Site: brandenburg
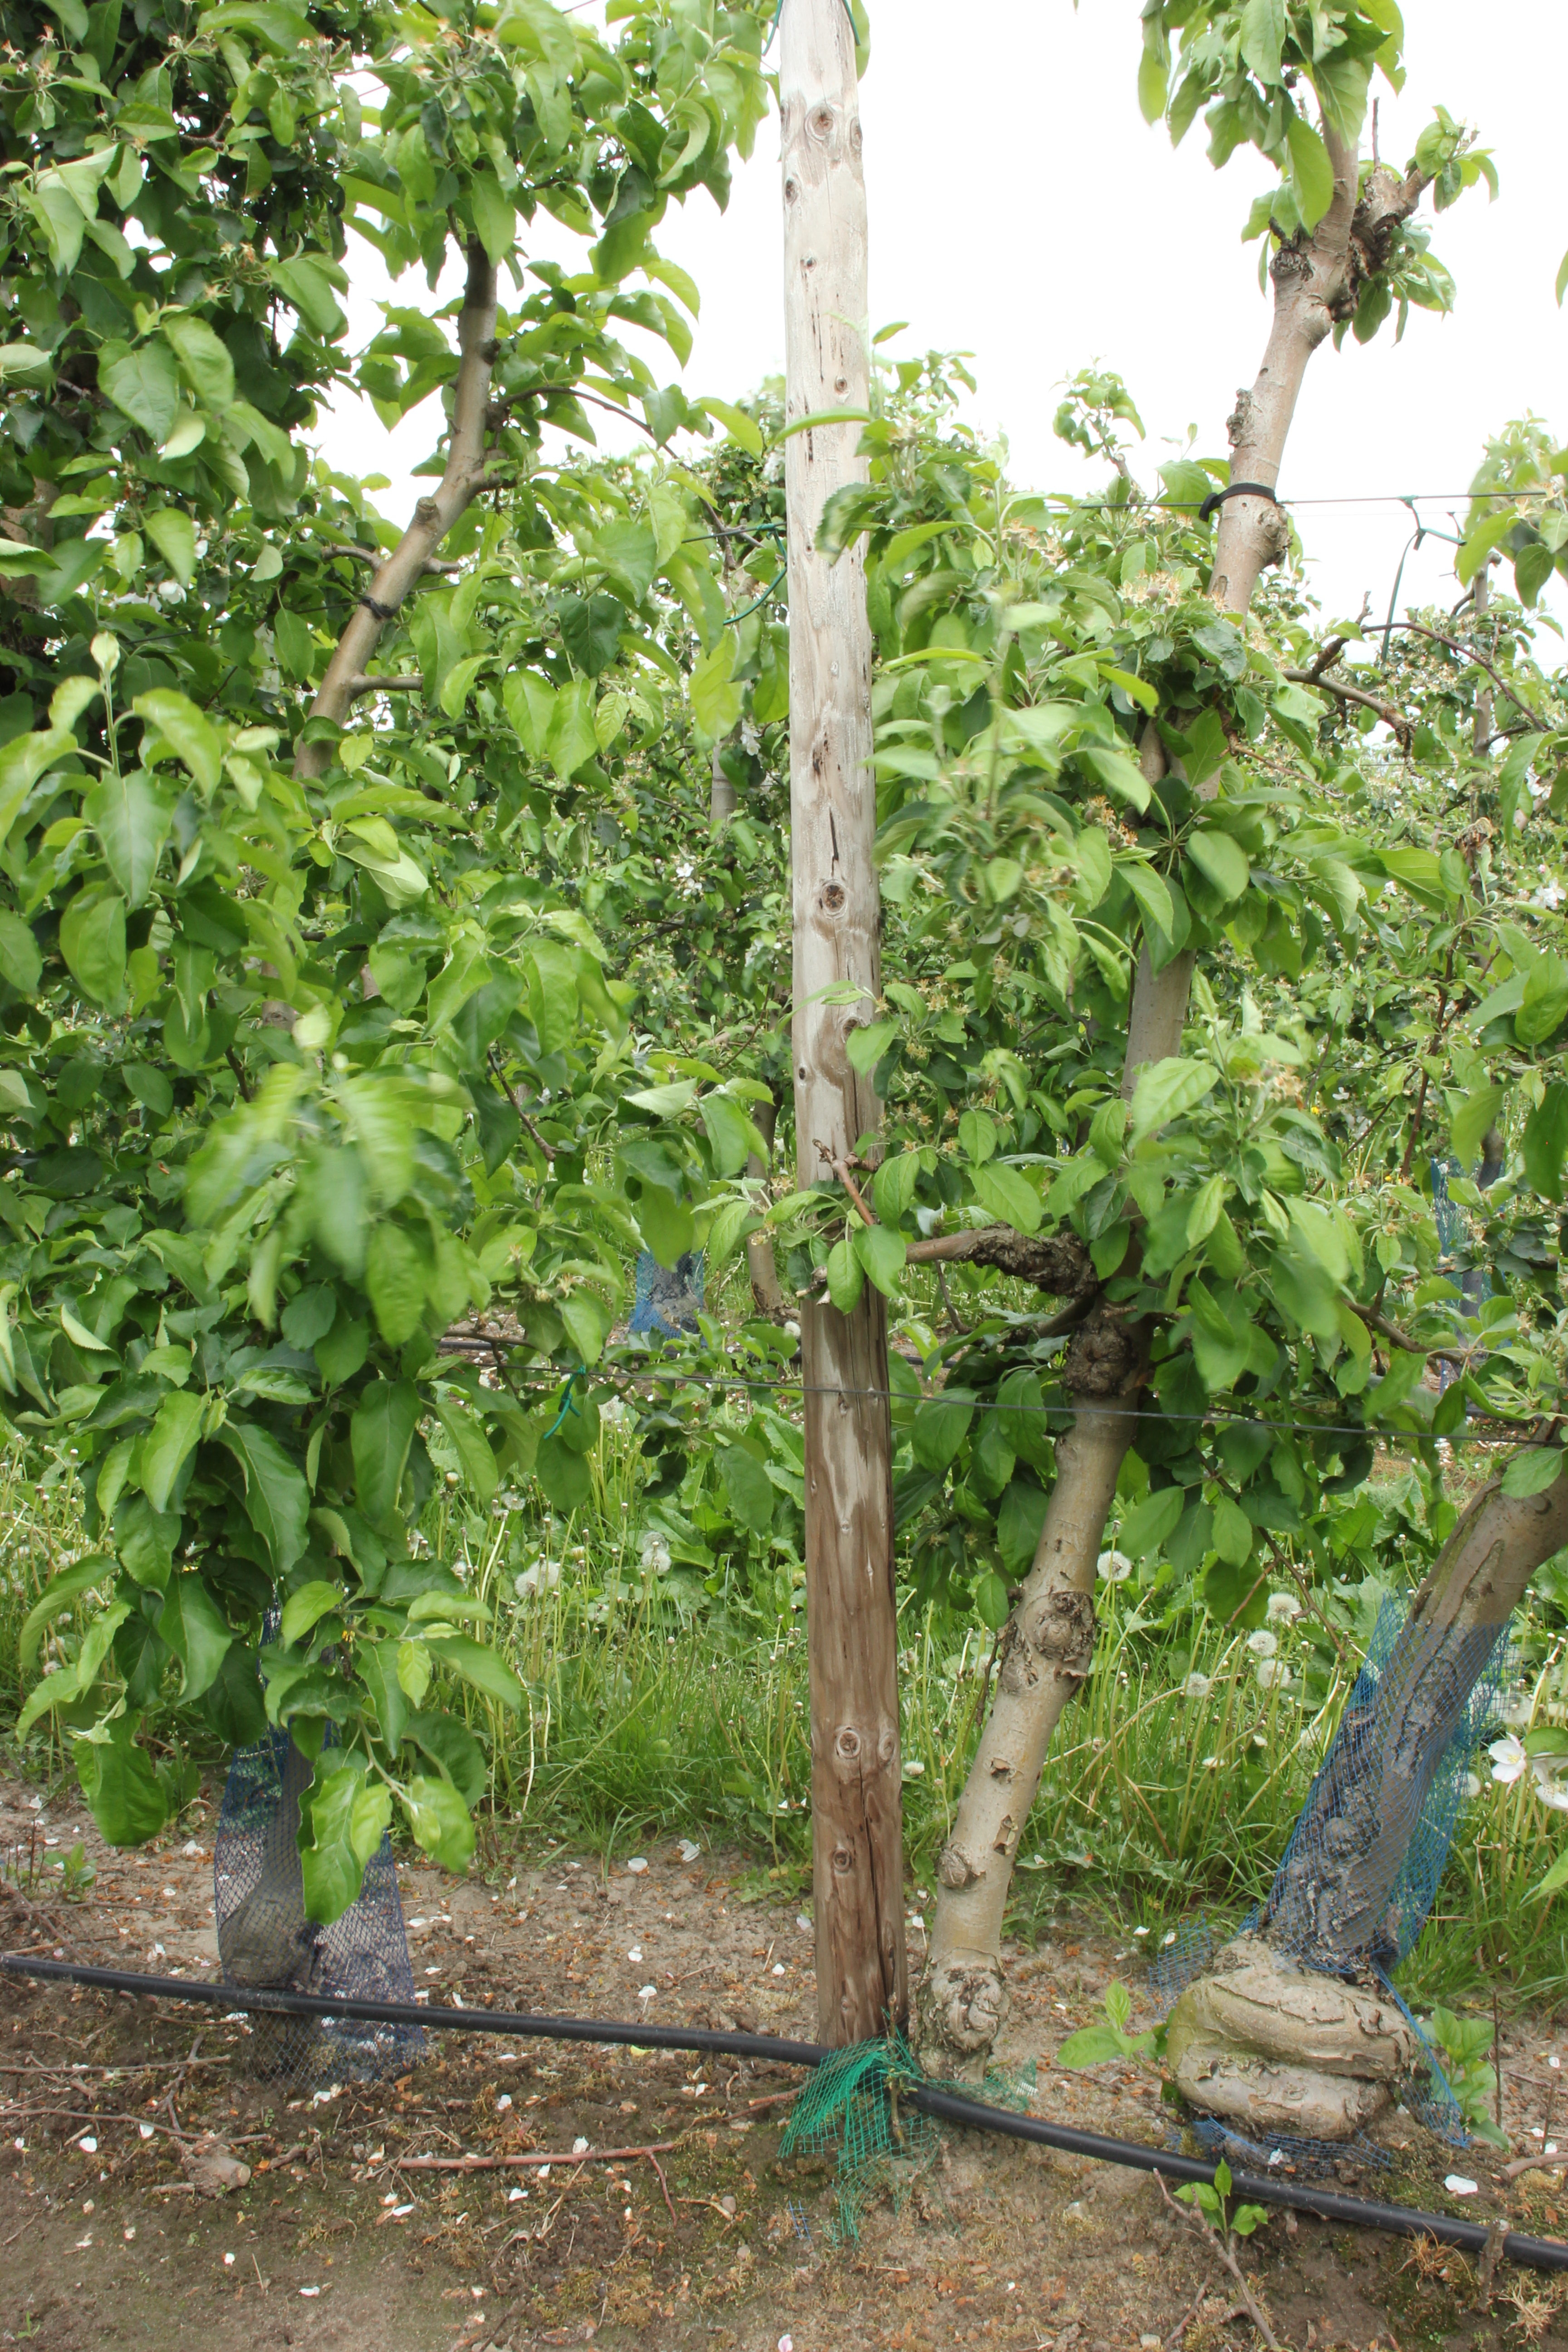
Growth stage (BBCH 67): Flowering